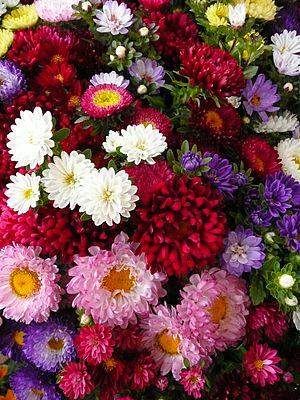
L'Aster de Chine ou Reine-Marguerite est une espèce de plantes herbacées appartenant à la famille des Asteraceae. Il s'agit de la seule espèce du genre Callistephus. Il en existe plusieurs cultivars aux fleurs de différentes couleurs. Elles se rencontrent à l'état sauvage en Chine, au Japon et au Canada.